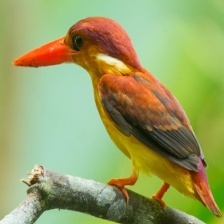
Species: RUFOUS KINGFISHER
Scientific name: CHLOROCERYLE INDA